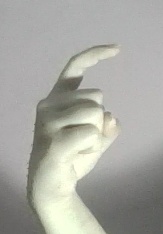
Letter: ra